John S. Paraskevopoulos

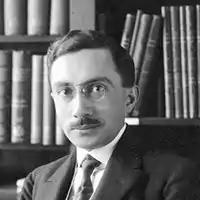
John S. Paraskevopoulos (circa 1940)

John Stefanos Paraskevopoulos (Greek: Ιωάννης Στέφανος Παρασκευόπουλος; June 20, 1889 – March 15, 1951) also known as John Paras, was a Greek and South African astronomer. He spent most of his career in the Boyden Observatory, for the establishment of which he played a crucial role.